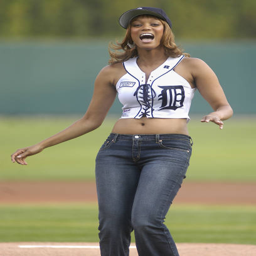
celebrity reacts after she threw out the first pitch before sports team vs. game .